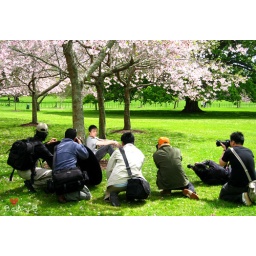
One tree hill 9 - by Victor